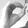
ASL letter: O